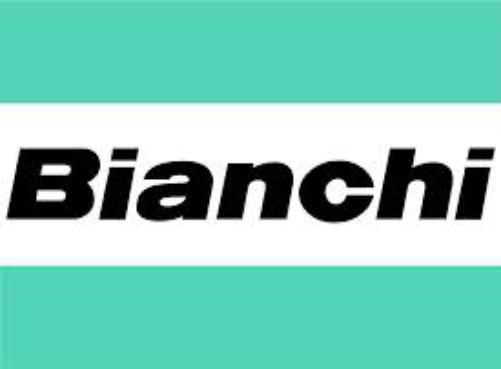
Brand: bianchi
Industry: Transportation